Rebel Salute

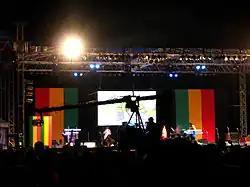
Rebel Salute main stage

Rebel Salute is an annual music festival held in Jamaica. It is held on January 15 of every year, the birthday of promoter Tony Rebel. It is one of Jamaica's biggest music festivals, known for its focus on roots and conscious music. Rebel began the festival in 1994 in the parish of Manchester and was long held annually in St. Elizabeth on the country's south coast until 2012. As of 2014, the festival is now a two-day event, held in the Richmond Park Estate in Saint Ann Parish.